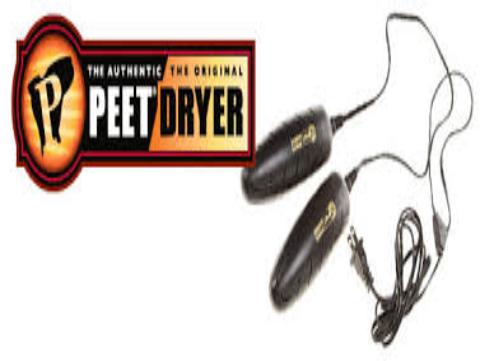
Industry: Necessities